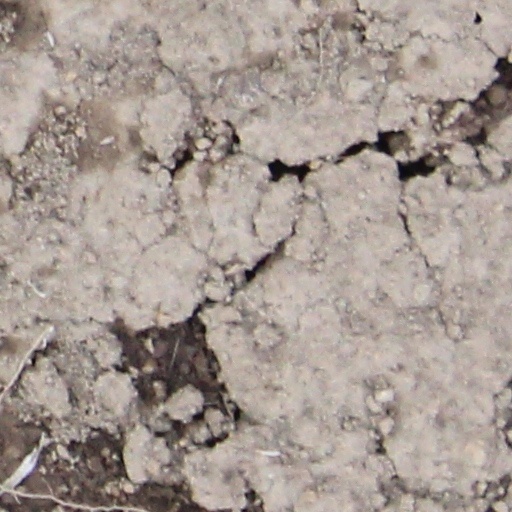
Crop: wheat